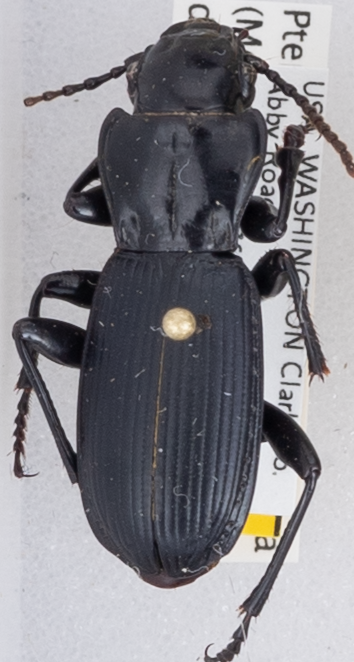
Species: Pterostichus lama
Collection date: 2018-06-26
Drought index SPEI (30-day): -0.926
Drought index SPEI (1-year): -0.572
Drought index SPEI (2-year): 0.71